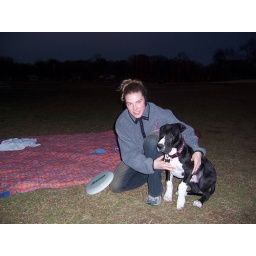
Brody in a field next to the elementary school near our house